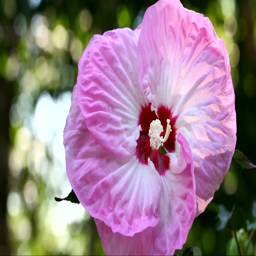
a closeup of pink flower with copy space , selective focus